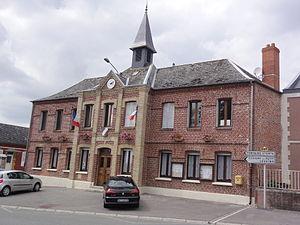
Fonsomme (Aisne) mairie
Fonsomme est une commune française située dans le département de l'Aisne, en région Hauts-de-France.